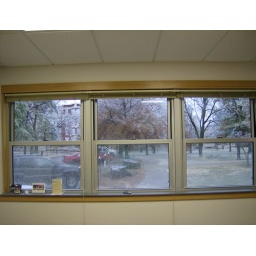
The window in my office